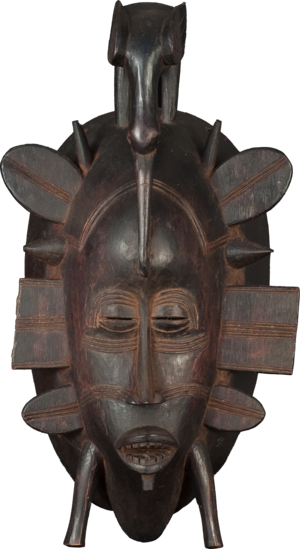
Masque sénoufo